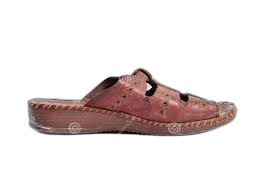
Waste category: shoes